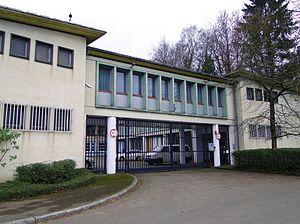
Luxembourg-Verlorenkost, bâtiments de l'ancienne Gendarmerie, aujourd'hui Police Grand-Ducale